Slapshot (band)

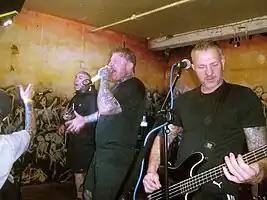
Slapshot performing live in 2023

Slapshot is an American hardcore punk band from Boston, Massachusetts. The band has been active for almost 40 years, releasing eight studio albums and a number of singles and EPs over that time period. Though there have been a significant number of line-up changes, founding member Jack "Choke" Kelly has remained a constant member of the band and its primary vocalist and leader.